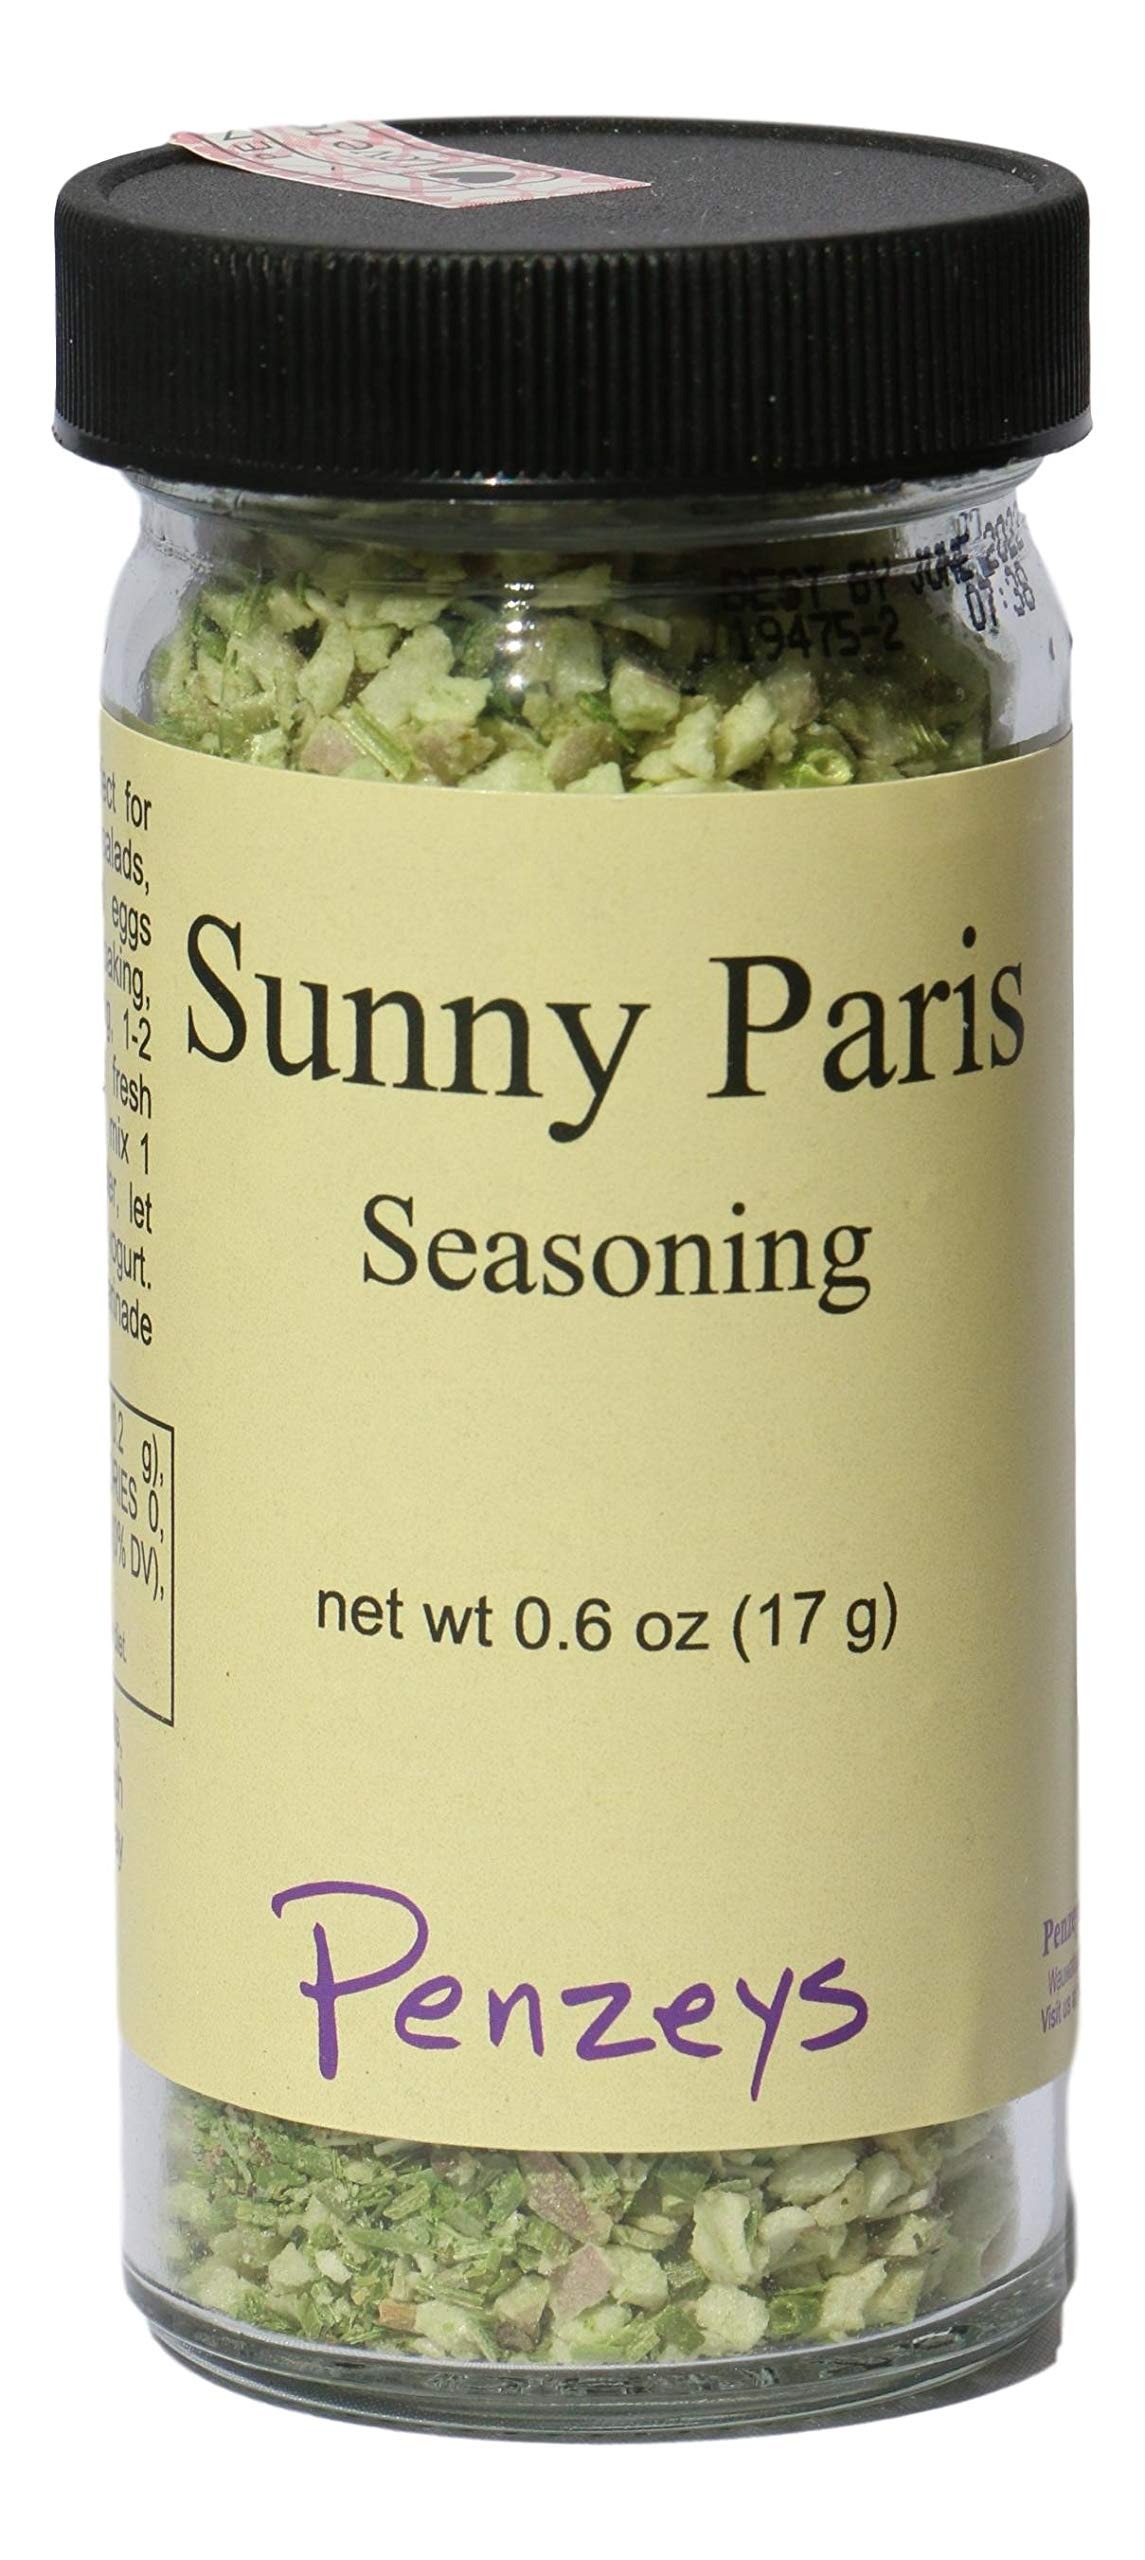
Item Name: Sunny Paris Seasoning By Penzeys Spices .6 oz 1/2 cup jar (Pack of 1)
Bullet Point 1: One of our most popular salt-free seasonings.
Bullet Point 2: Great for Cornish hens, chicken, vegetables, rice, eggs and veal.
Bullet Point 3: Love To Cook - Cook To Love
Product Description: Hand-mixed from: shallots, chives, green peppercorn, dill weed, basil, tarragon, chervil and bay leaf. Sunny Paris is a Salt Free blend with absolutely amazing flavor, the greatest on just about everything!. Sweet shallots and chives layered with herbs and pepper—so good! Green or pasta salads: sprinkle on with a dash of olive oil + a splash of lemon or red wine vinegar. Healthy Fresh Veggie Dip: Mix 2 tsp. per cup plain Greek yogurt or sour cream. For eggs: Sprinkle on sunny side up, mix into omelets, 1/2 tsp. per egg with cheese, veggies, ham. Twice baked potatoes: Bake potatoes 1 hour at 350°, cut in half and scoop out. Mix 1-2 TB. yogurt and 1-2 tsp. SUNNY PARIS into each potato, carefully spoon into skins, sprinkle with Parmesan if desired, bake 15 more minutes until golden. Perfect Pasta: Toss 8 oz. freshly cooked regular or whole wheat pasta with 1 TB olive oil and 1 tsp. SUNNY PARIS, mix in cooked broccoli, peas, peppers, yum! Delicious Fish: Sprinkle 1 tsp. SUNNY PARIS on each fillet, brush with olive oil first. Roast, pan sear or grill until cooked through. Top with a sprinkle of lemon juice. Don't forget to use your tasty pan drippings on rice, pasta or veggies. Chicken Tenders: Season 1 lb. tenders heavily with SUNNY PARIS, saute in 2 TB. olive oil or butter over medium heat for about 5 minutes per side until golden, turning carefully once with a spatula. Toss rice, pasta, and/or freshly cooked veggies in the drippings. So good and easy. Roast Green Beans or Cauliflower: Clean beans, cut cauliflower into florets. Spread in single layer on pan, drizzle with 2 TB. olive oil and 1-2 tsp. SUNNY PARIS per pound. Roast at 375°, turning at least once, for 20-30 minutes until tender and golden on edges.
Value: 0.6
Unit: Ounce

Price: 35.83